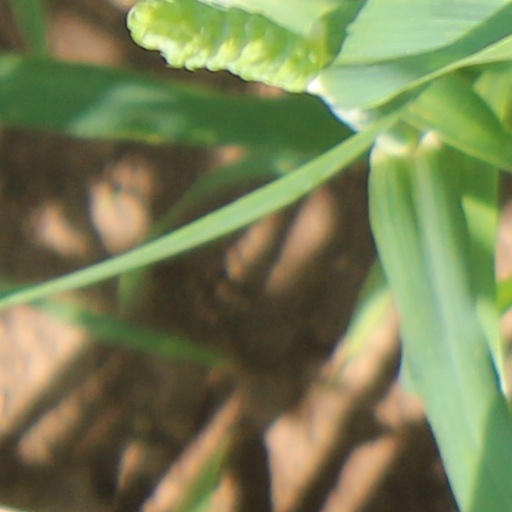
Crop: wheat